Phytochemical

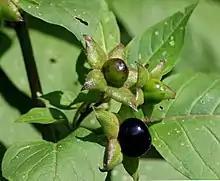
Berries of "Atropa belladonna", also called "deadly nightshade", containing the toxic phytochemicals, tropane alkaloids

Without specific knowledge of their cellular actions or mechanisms, phytochemicals can be toxic or used in traditional medicine. For example, salicin, having anti-inflammatory and pain-relieving properties, was originally extracted from the bark of the white willow tree and later synthetically produced to become the common, over-the-counter drug, aspirin. The tropane alkaloids of "Atropa belladonna" were used as poisons, and early humans made poisonous arrows from the plant. Other uses include perfumes, such as the sesquiterpene santolols, from sandalwood.